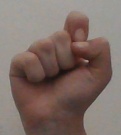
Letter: fa